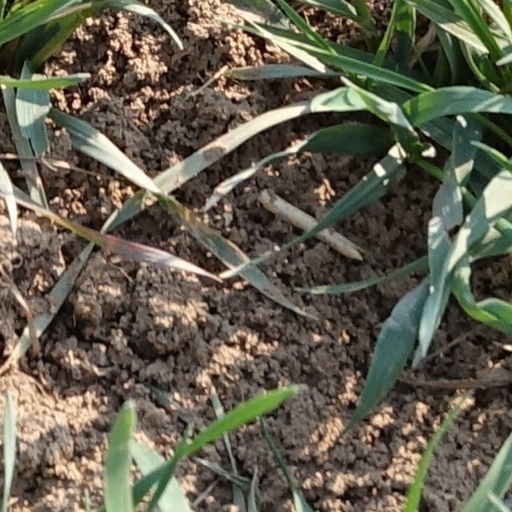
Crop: wheat